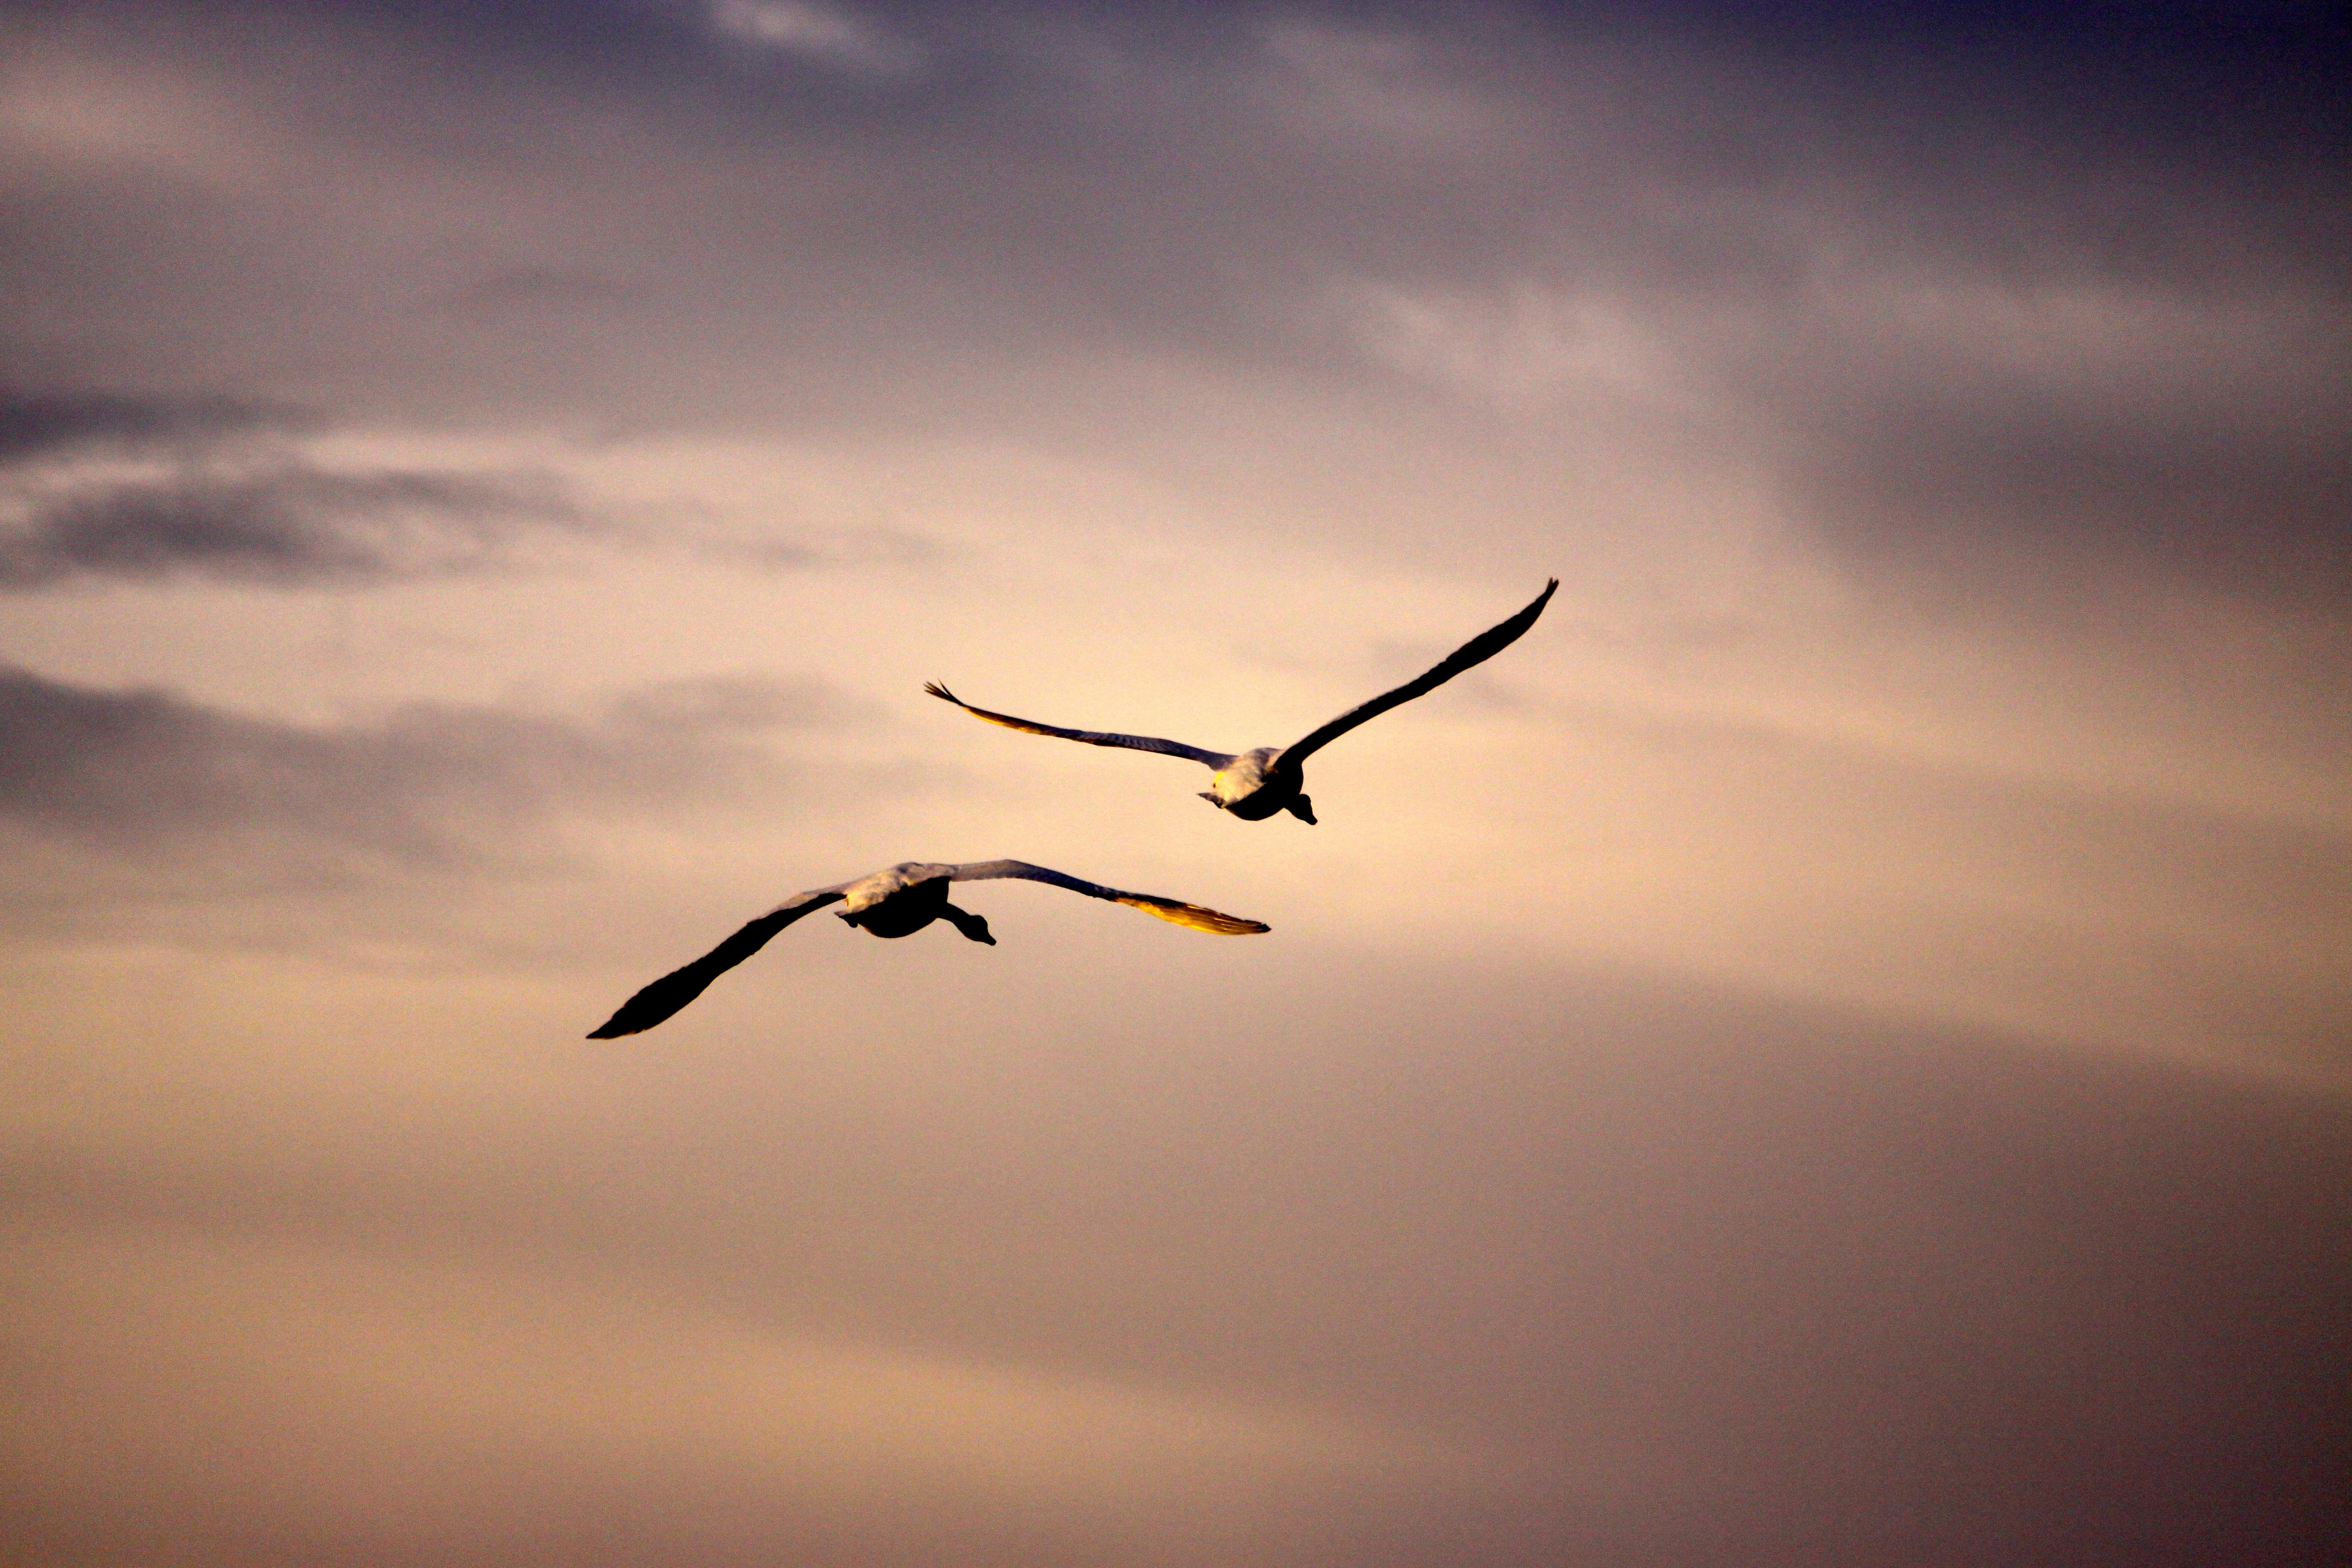
nature, bird, wing, cloud, sky, sunrise, sunset, morning, seabird, flight, birds, swans, bird migration, animal migration